The Eight Diagram Pole Fighter

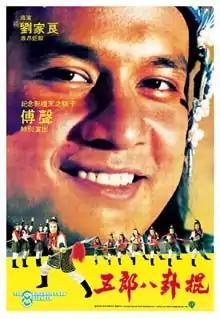
The Hong Kong movie poster.

The Eight Diagram Pole Fighter is a 1984 Hong Kong film by Shaw Brothers, directed by Lau Kar-leung and starring Gordon Liu, Kara Hui and Alexander Fu (in his final film appearance). It was released as The Invincible Pole Fighters outside of Hong Kong and Invincible Pole Fighter in North America.